Fiolstræde 20

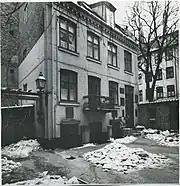
The rear wing photographed by Mogens Galk-Sørensen in 1966..

The complex has later been used by the University of Copenhagen for administrative and educational purposes.